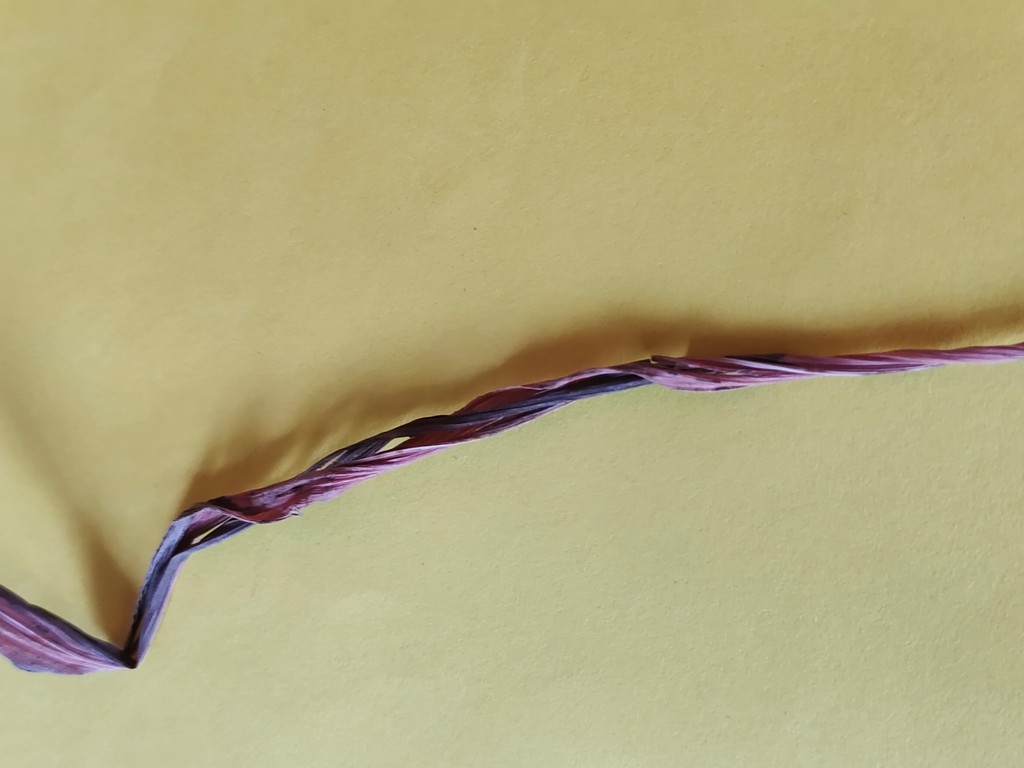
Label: Dried